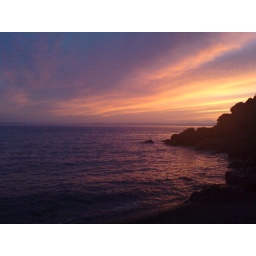
Took this one in 2006, I love how the sky is peeking out from the rocks